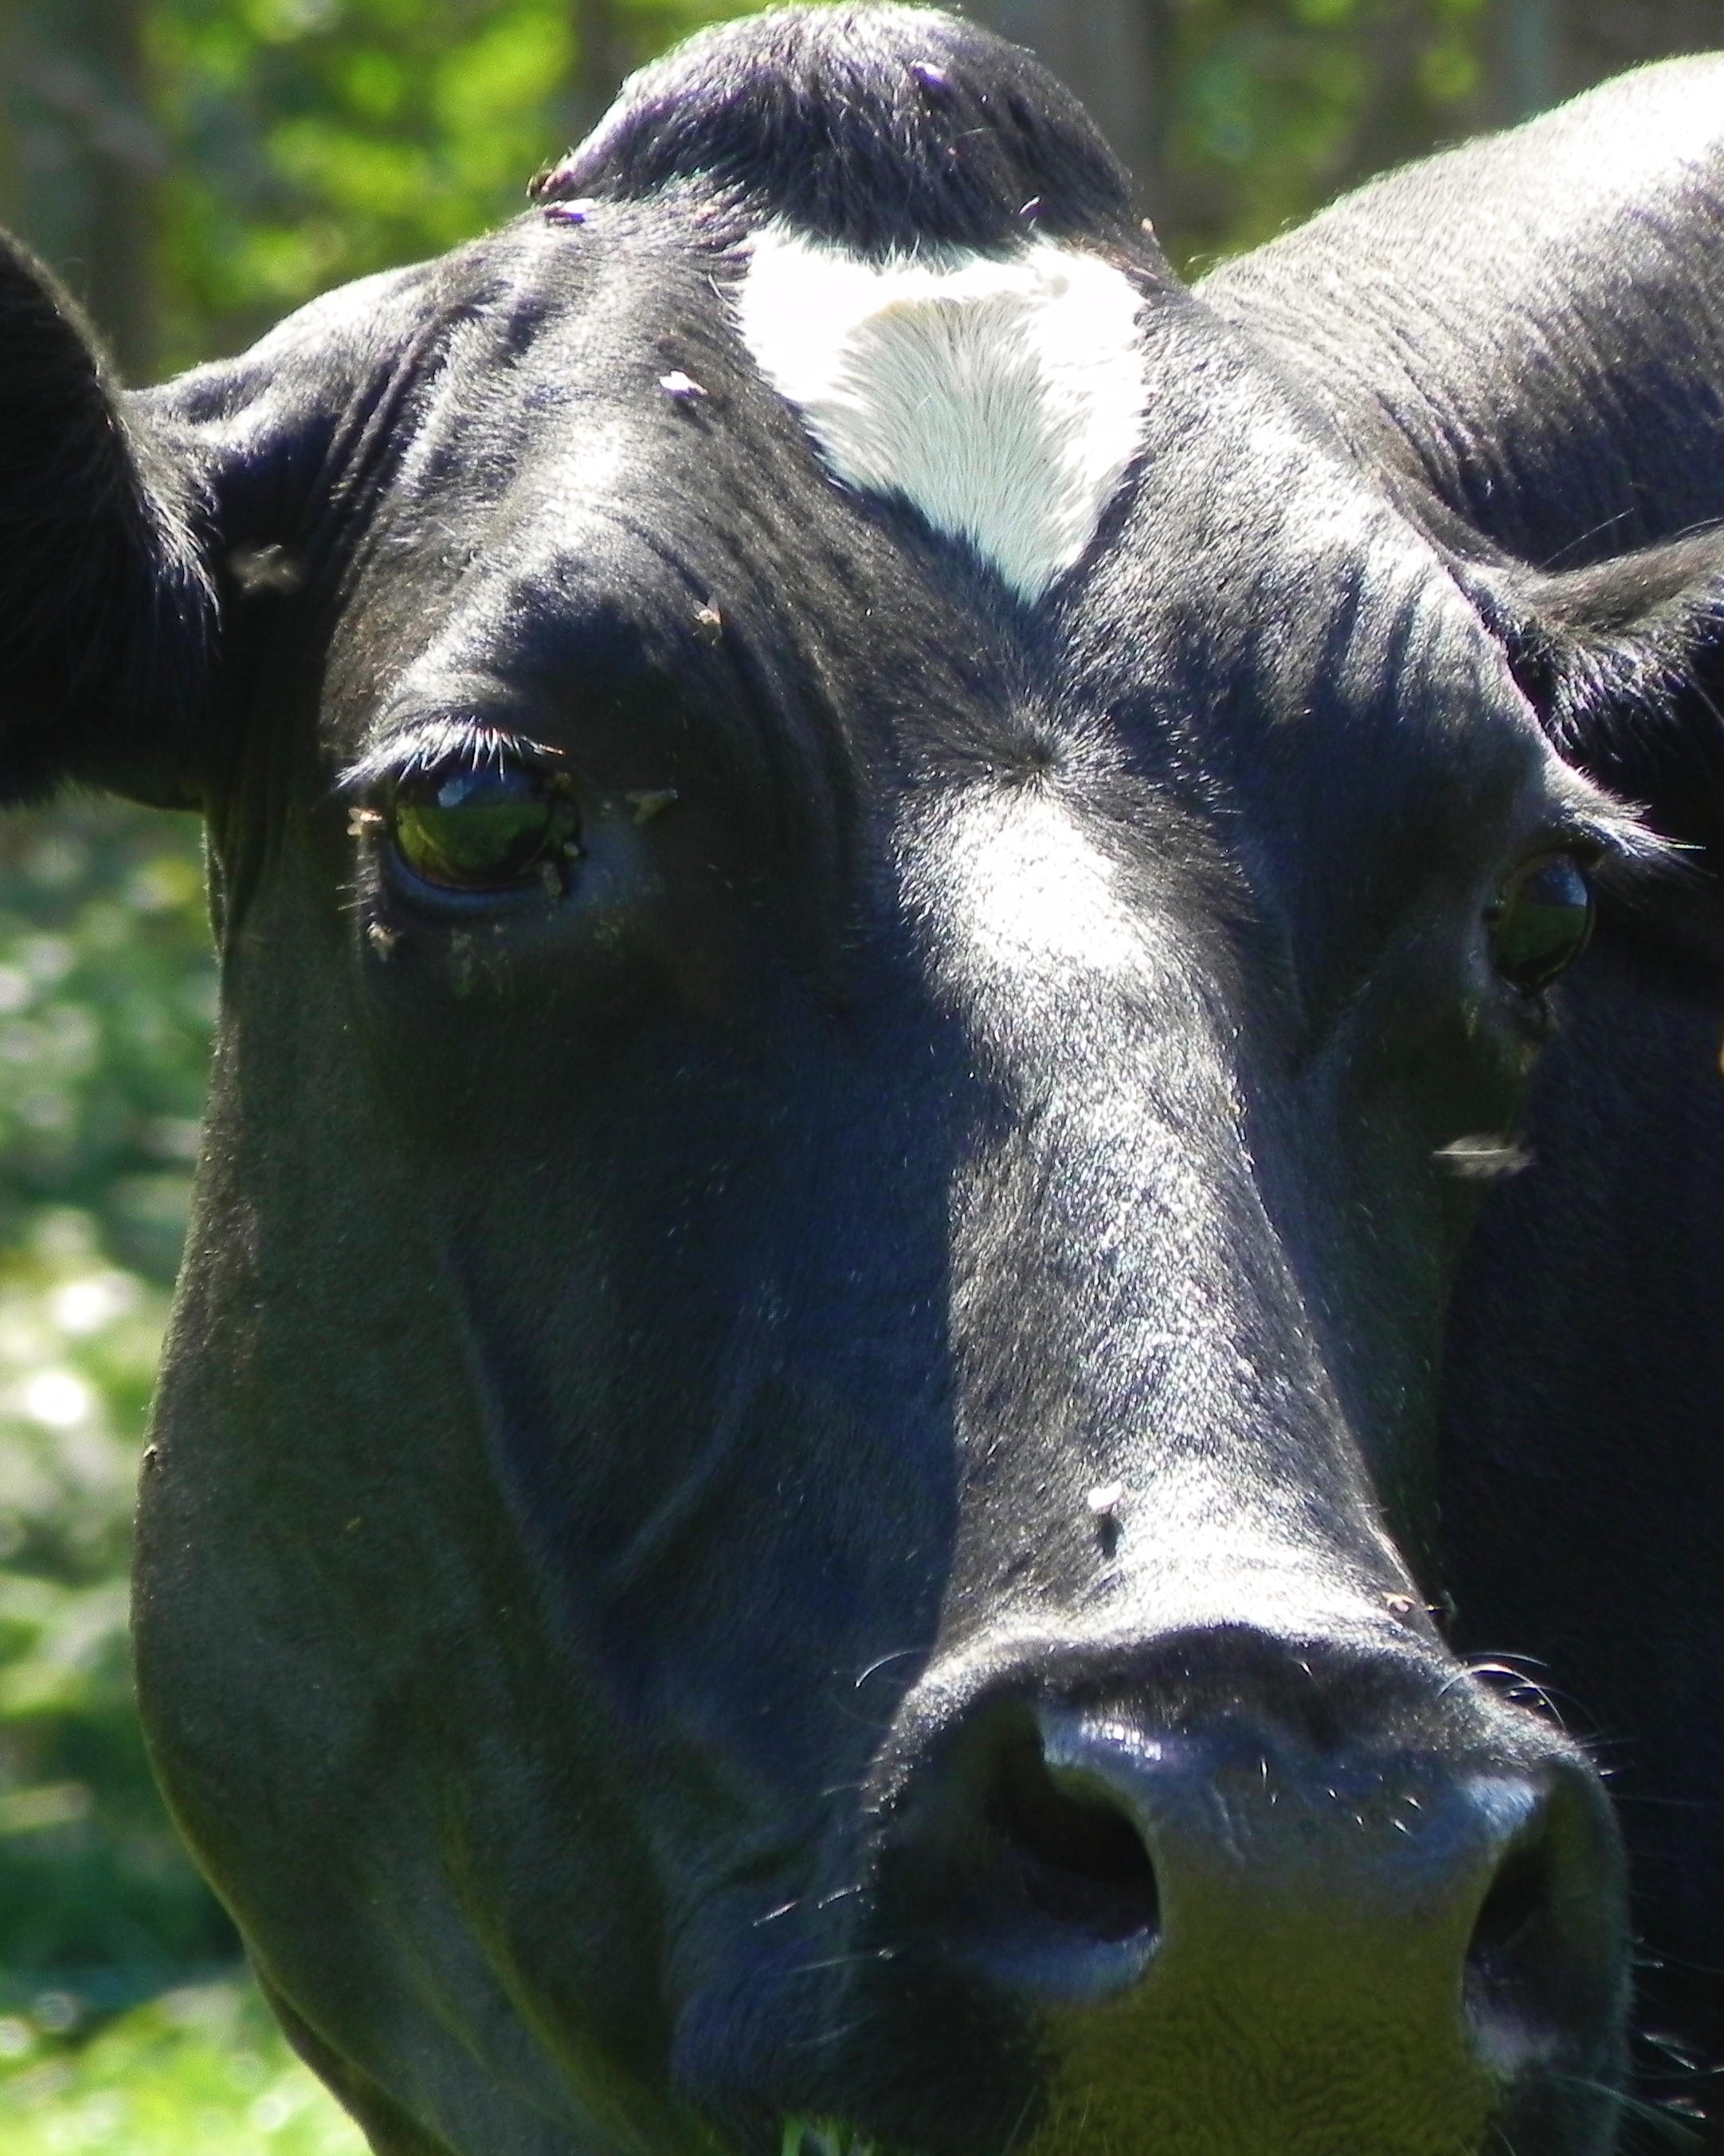
grass, rural, pasture, grazing, mammal, stallion, bull, animals, vertebrate, ggl1, animales, dairy cow, cattle like mammal